History of democracy

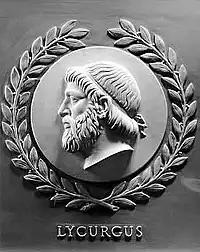
Bas-relief of Lycurgus, one of 23 great lawgivers depicted in the chamber of the United States House of Representatives

The Gathas, attributed to the Iranian prophet Zoroaster in 6th century BC, emphasize moral choice, civic responsibility, and the selection of righteous leaders. In the sacred text Yasna 30, Zoroaster calls on people to “listen to the best arguments, ponder with good judgment, and choose freely their path.” The concept of Vohu Khshathra Vairya (lit. “Good Dominion Worthy of Choice”) reflects the ideal of a just, elected rulership. According to scholars, Zoroastrianism promoted a form of spiritual and political democracy, emphasizing individual judgment and non-discrimination between men and women in civic decision-making.